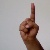
The image shows a hand gesture representing the letter 'D' in Indian Sign Language.